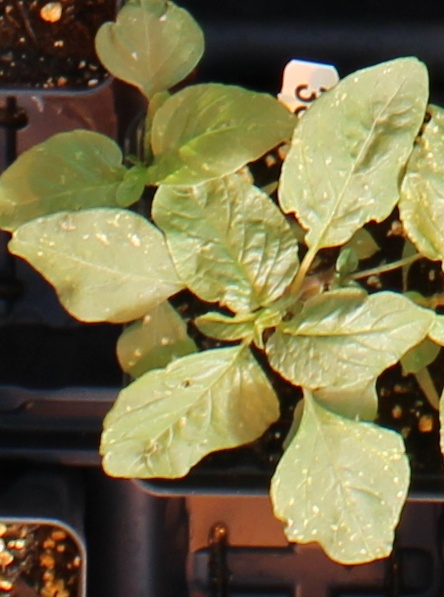
Label: Redroot Pigweed